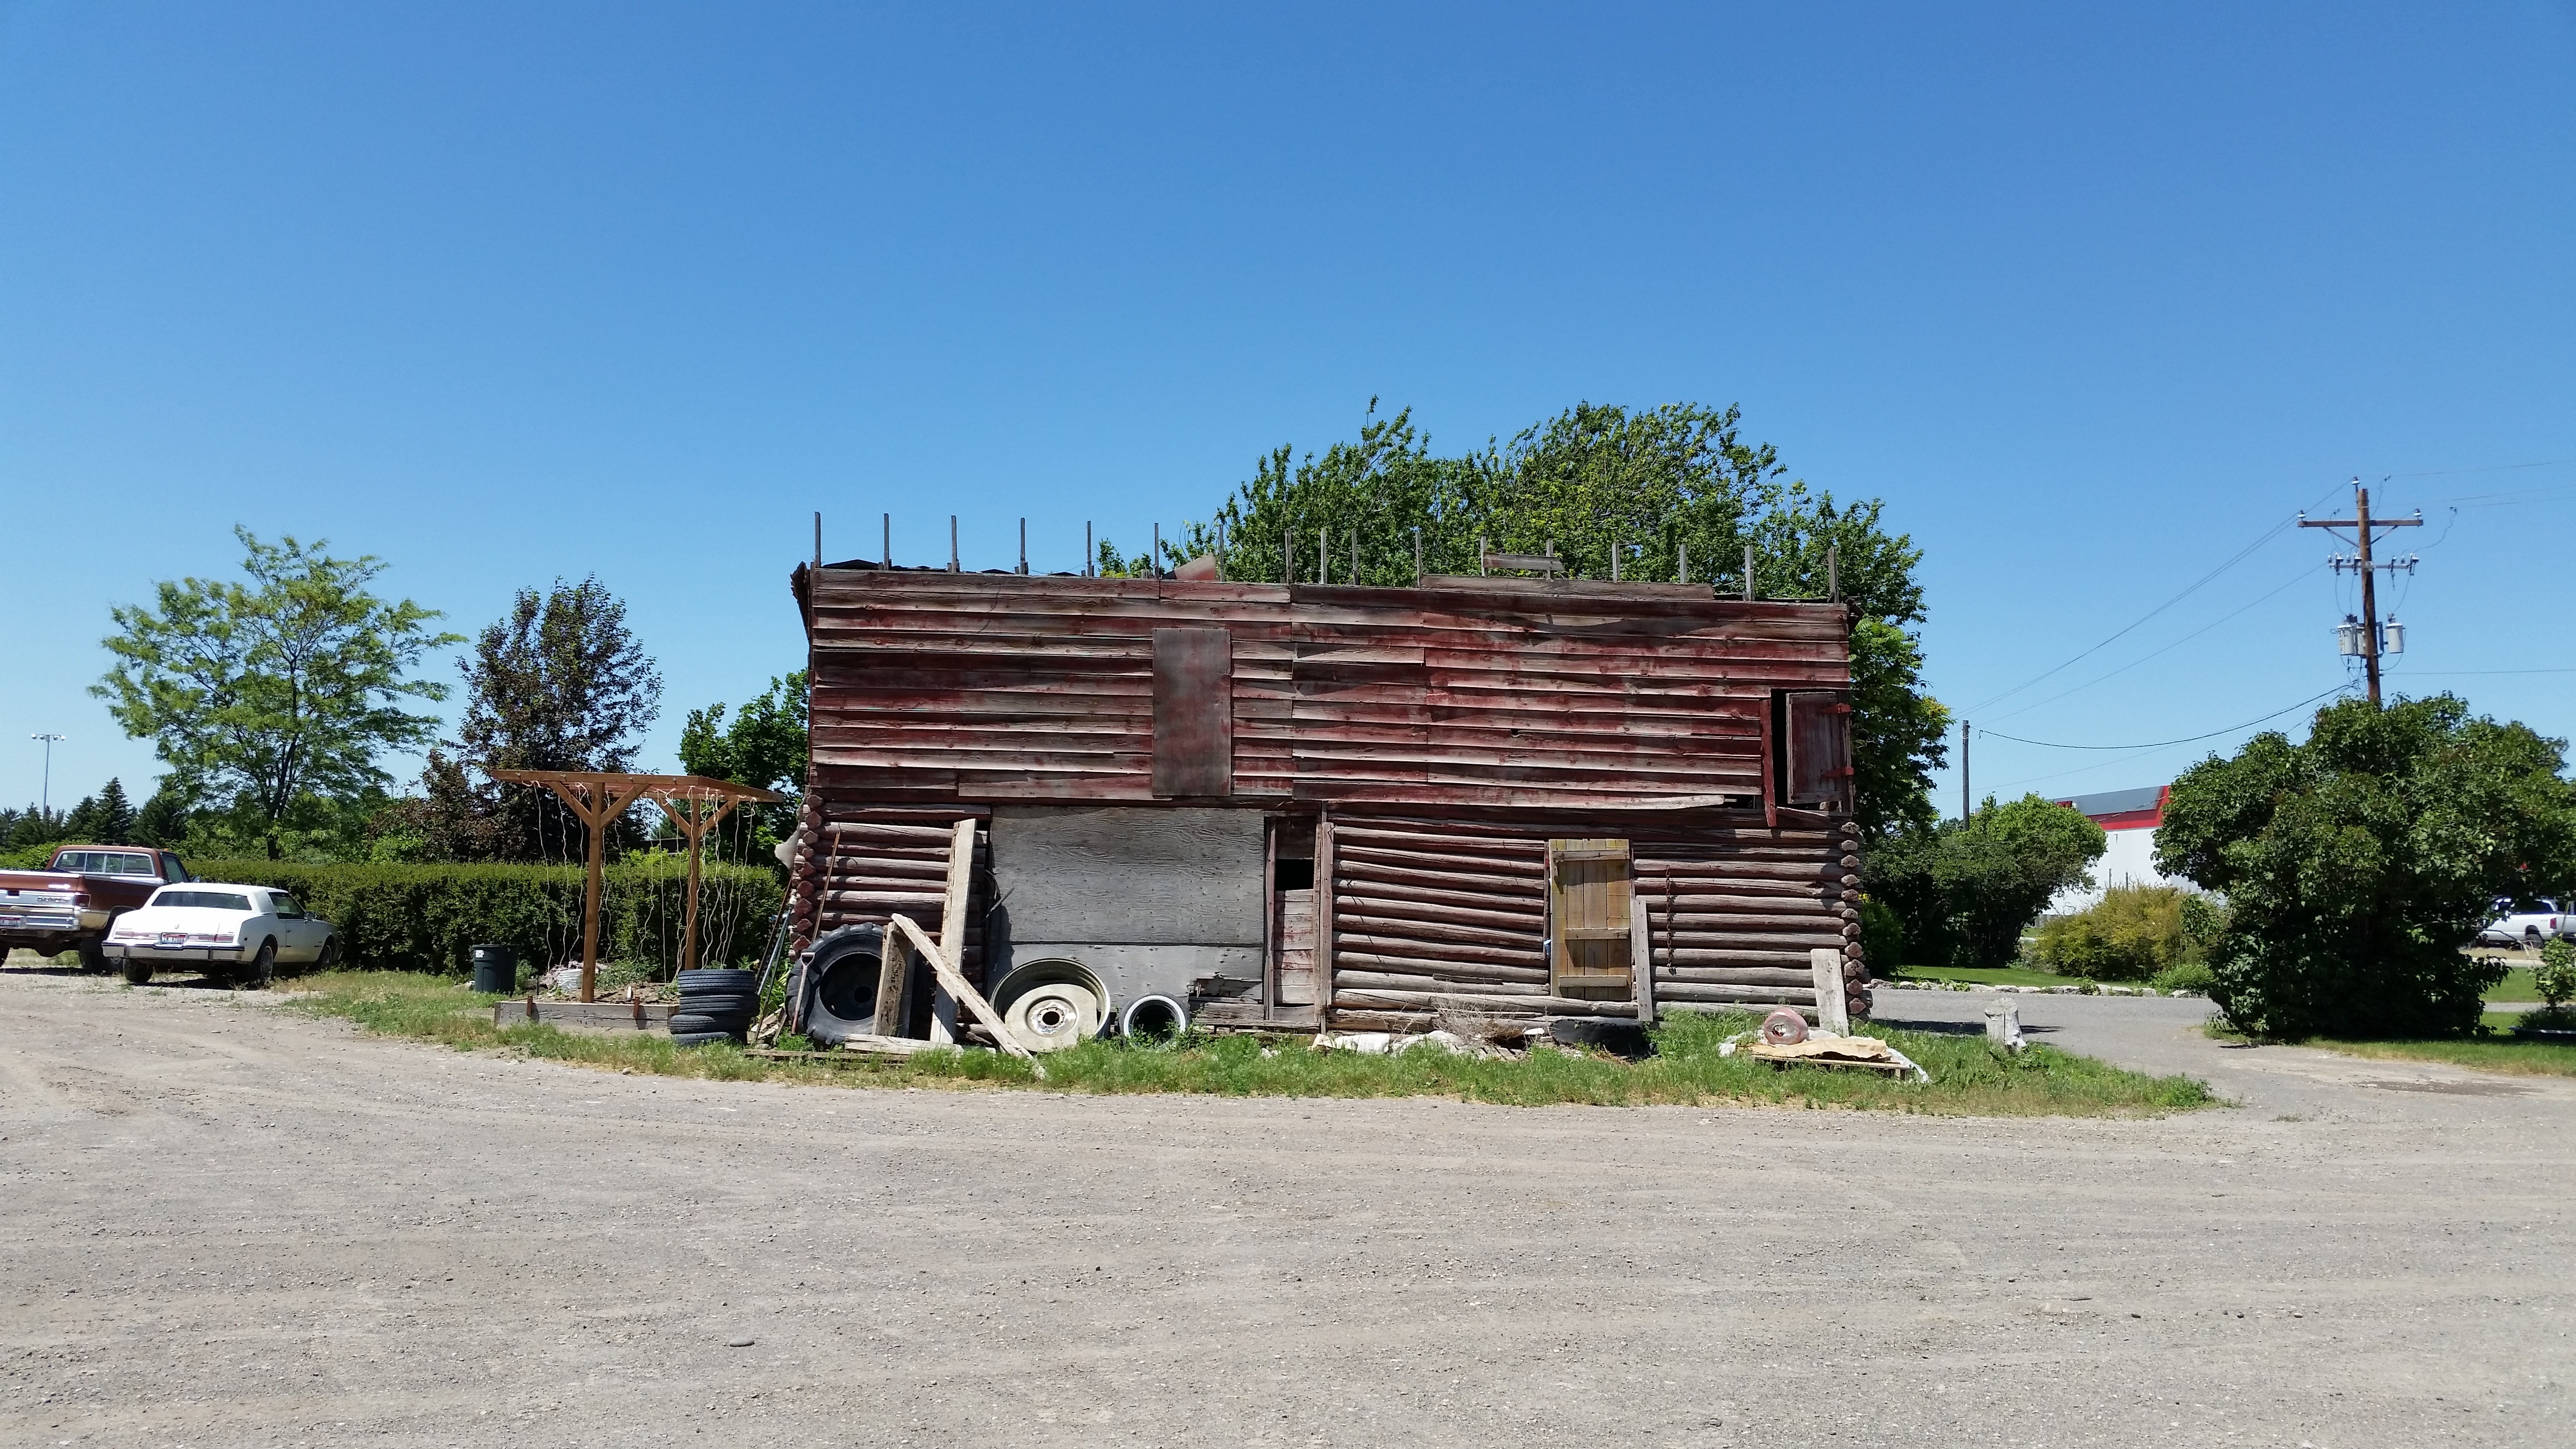
house, home, property, weathered, old house, dilapidated, estate, aged, real estate, residential area, dilapidated house